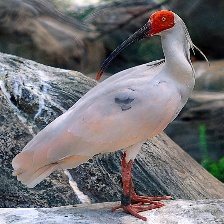
Species: ASIAN CRESTED IBIS
Scientific name: NIPPONIA NIPPON